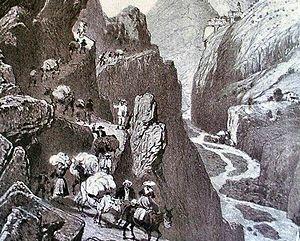
Saorge est une commune française située dans le département des Alpes-Maritimes en région Provence-Alpes-Côte d'Azur.
La route du sel désigne les routes commerciales d'échanges et de commerce, par laquelle le sel a été transporté depuis les régions de production vers les régions consommatrices et déficitaires.
Levens est une commune française située dans le département des Alpes-Maritimes, en région Provence-Alpes-Côte d'Azur.